Jonny Steele

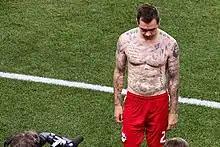
Steele with the New York Red Bulls in 2013.

On 23 February 2012 Steele tweeted that he had joined Real Salt Lake of Major League Soccer, a club from which he spurned a contract offer two years earlier in favour of joining the Vancouver Whitecaps. The signing was official on 24 February 2012. During his first season with the club, Steele made 28 appearances, including 11 starts, tallying two assists and scoring two goals including a stoppage-time game winner against Toronto FC on 28 April 2012.